T2 (telecommunications company)

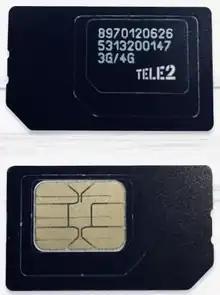
Tele2 2018 SIM card

In March 2020 the company reported on financial and operational results for 2019. As compared to 2018, Tele2 Russia revenue rose 14% to 163,3 billion roubles, at year-end 2019, the net profit totaled 6,6 billion roubles, the EBITDA increased by 50% and amounted to 65,6 billion roubles. As of December 31, 2019, the Tele2 Russia subscriber base counted 44.6 million people which is 5,3% more than in 2018. The average revenue per user (ARPU) also increased by 8,3% to 305 roubles.